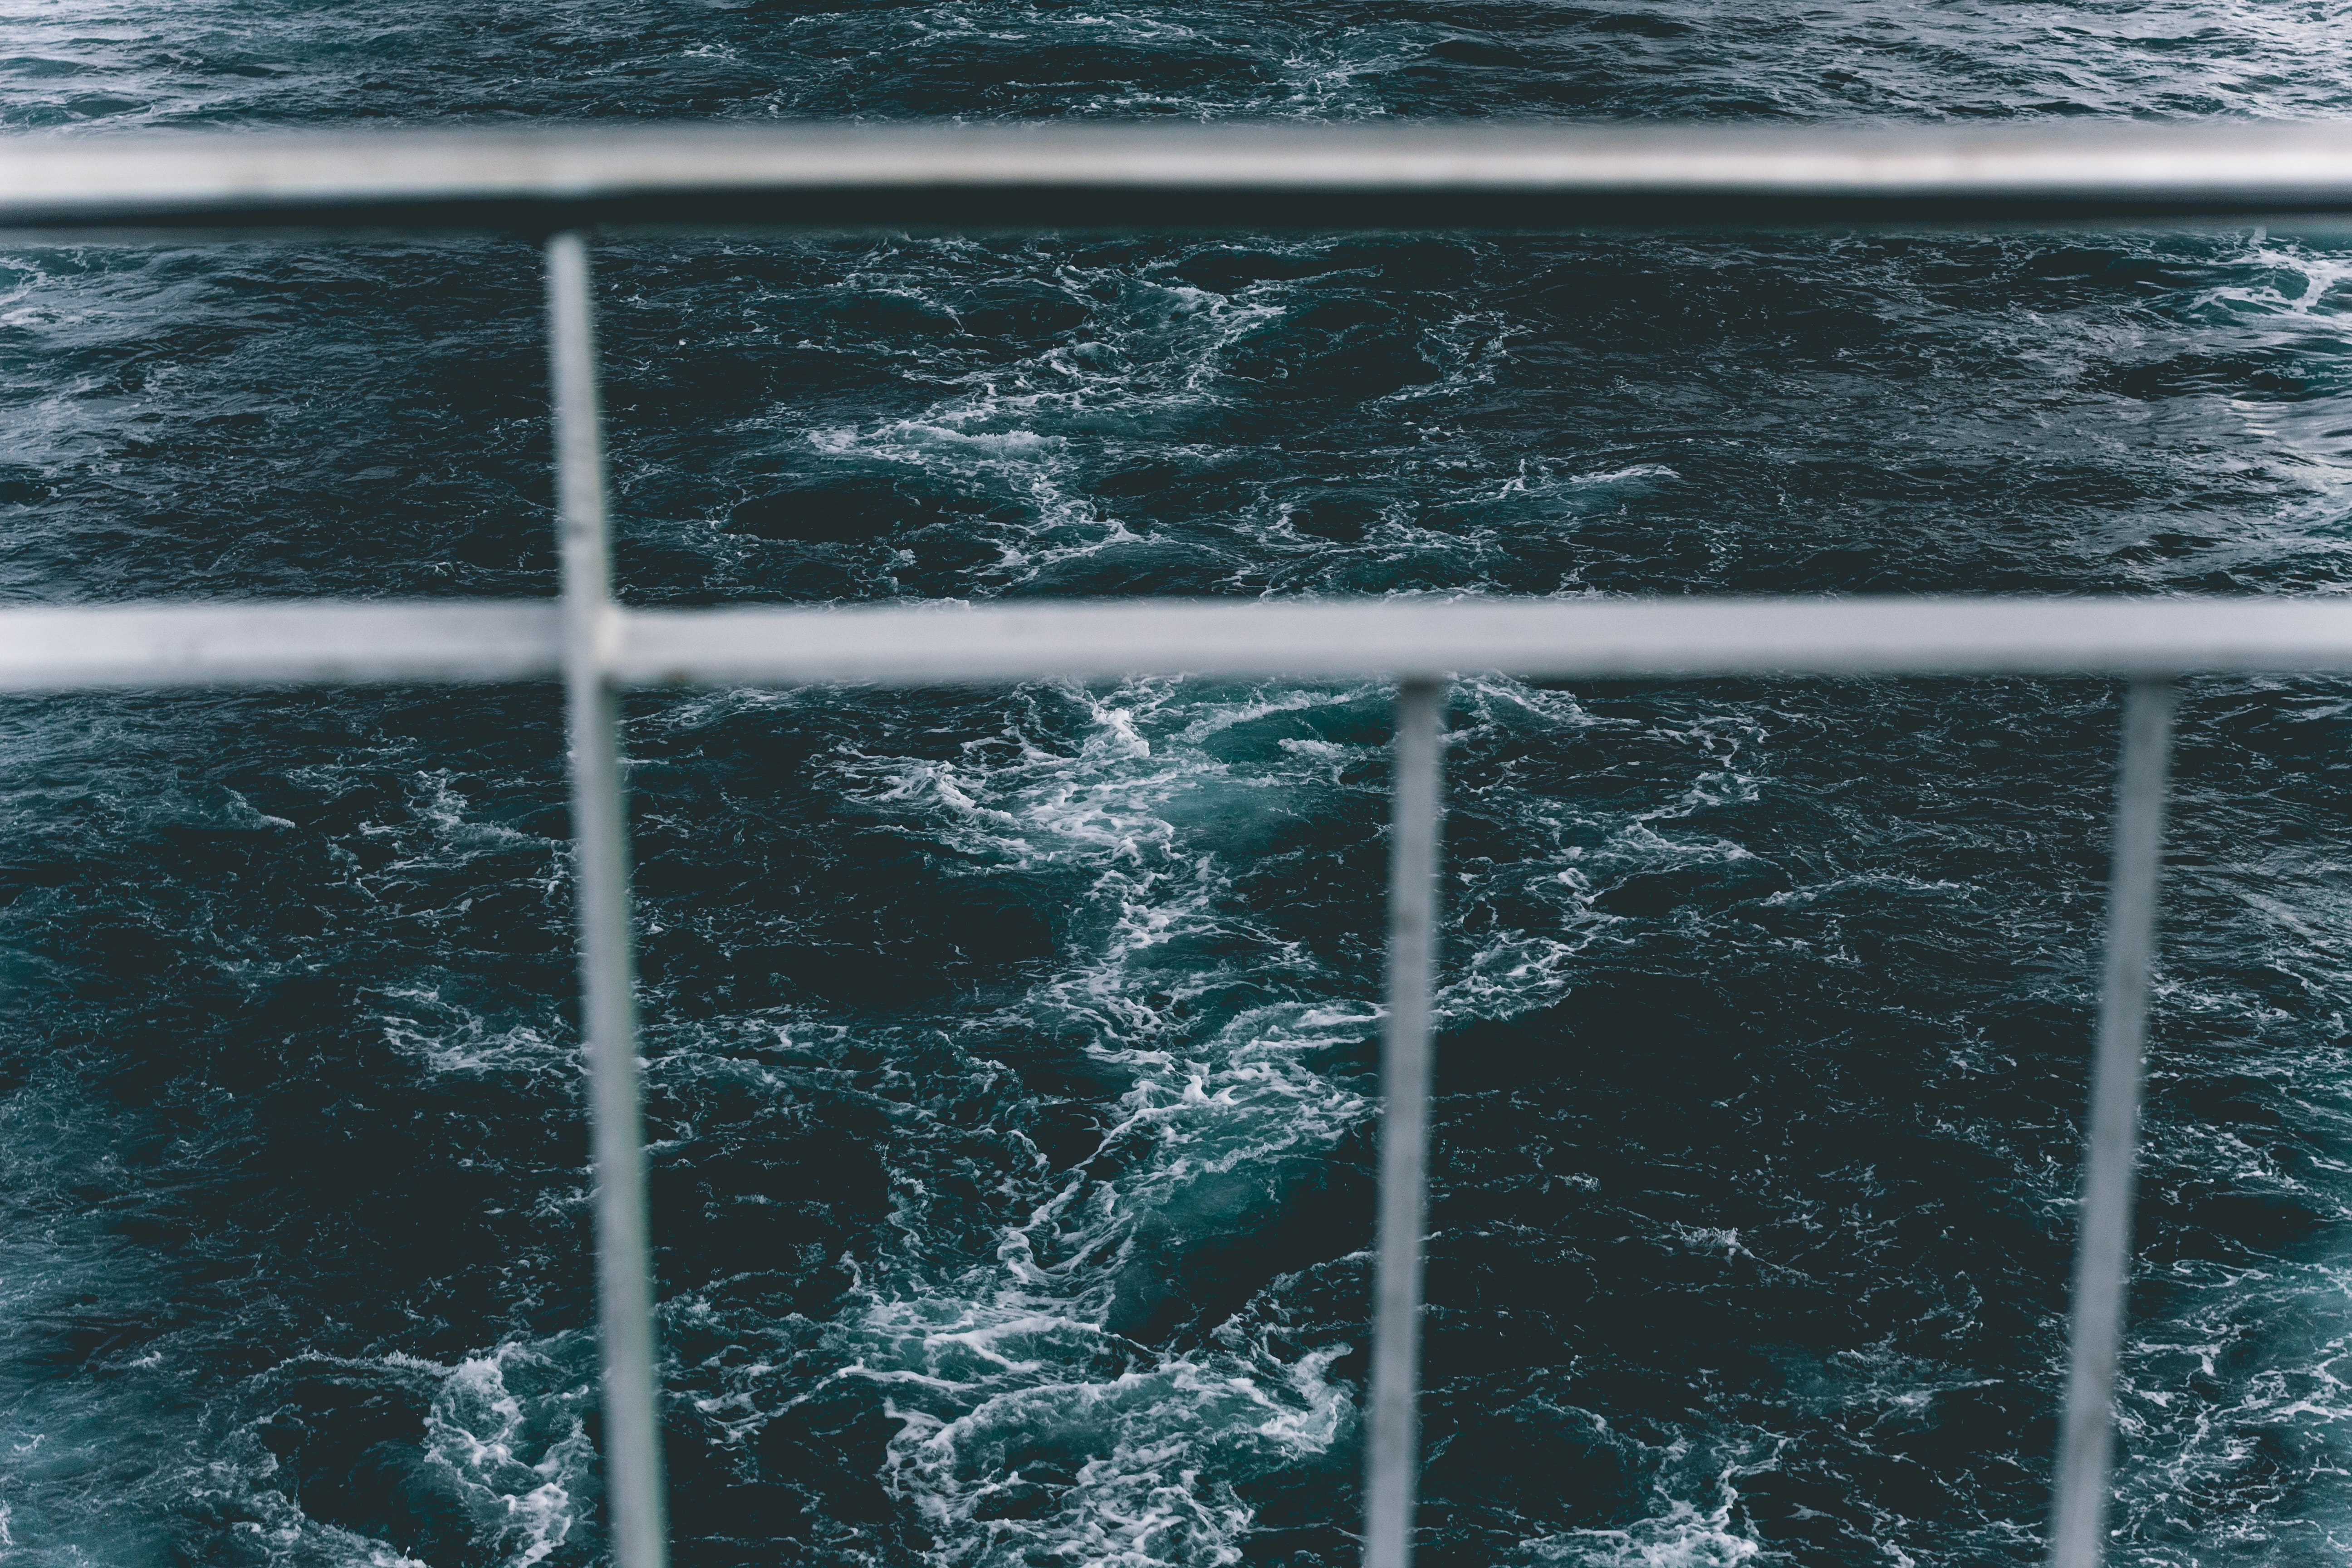
water, glass, window, reflection, sea, freezing, metal